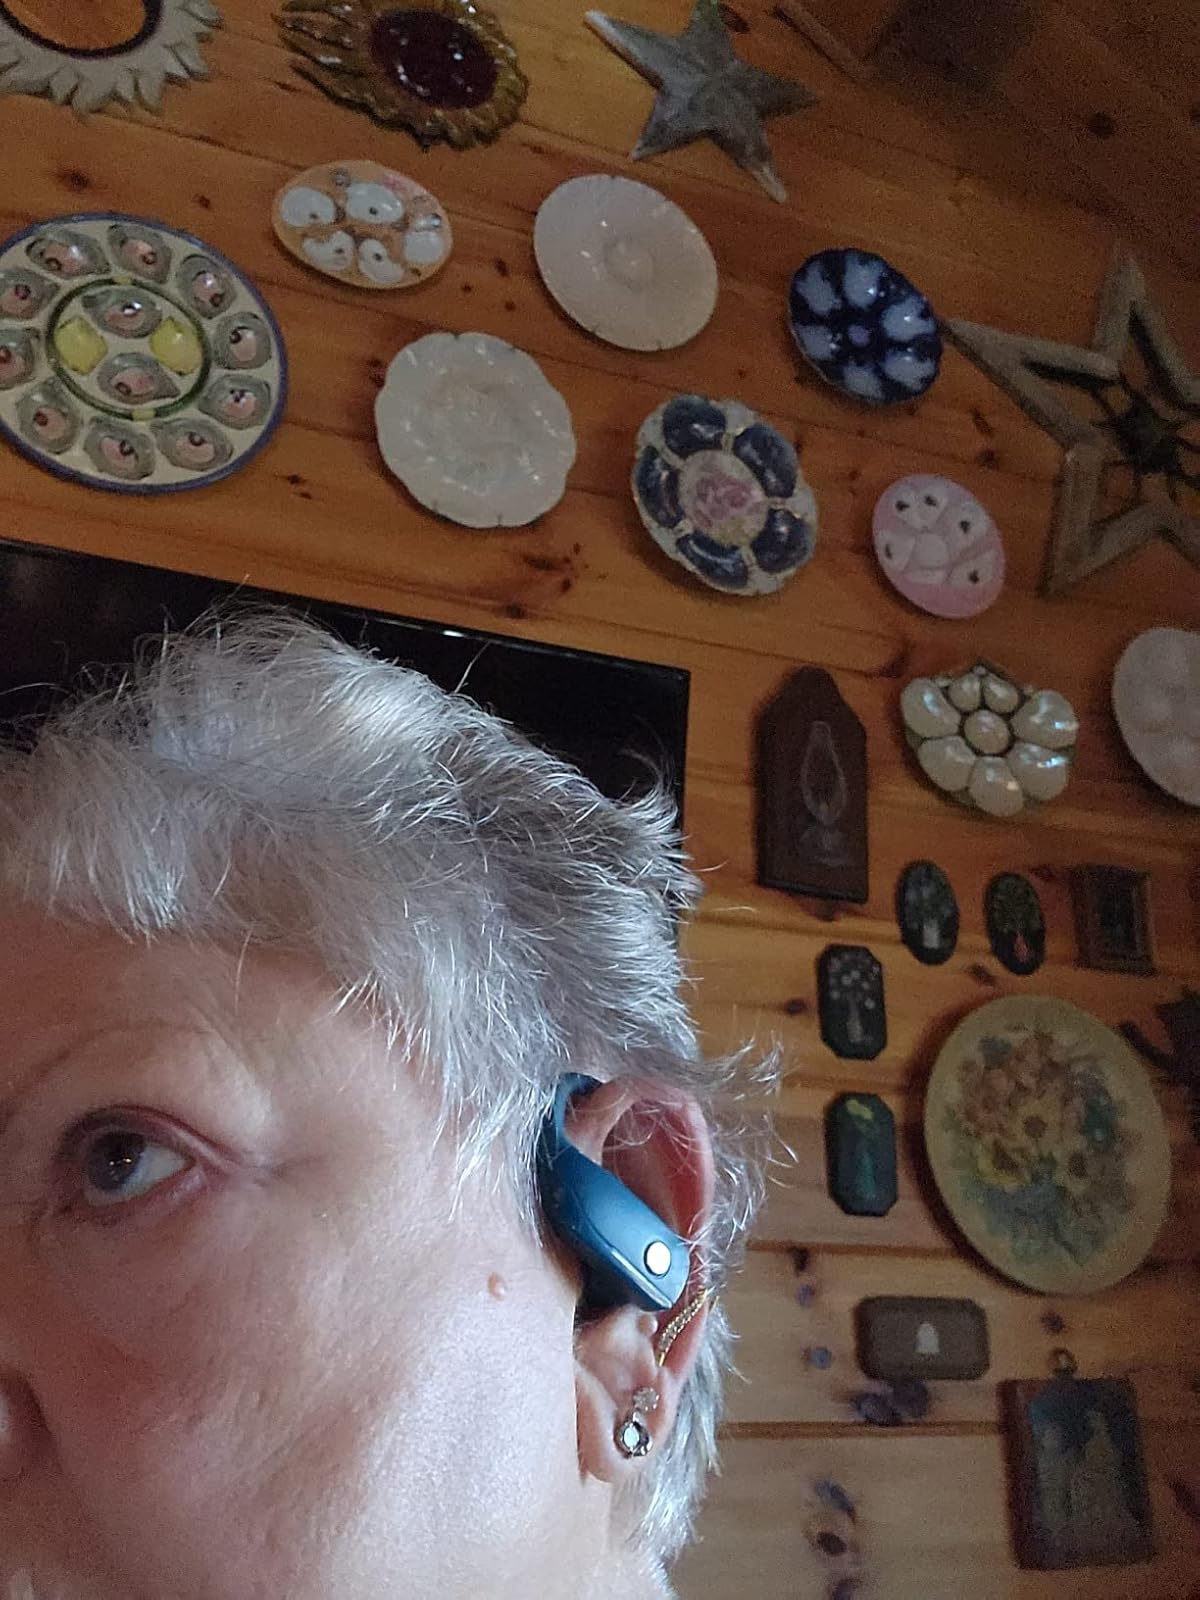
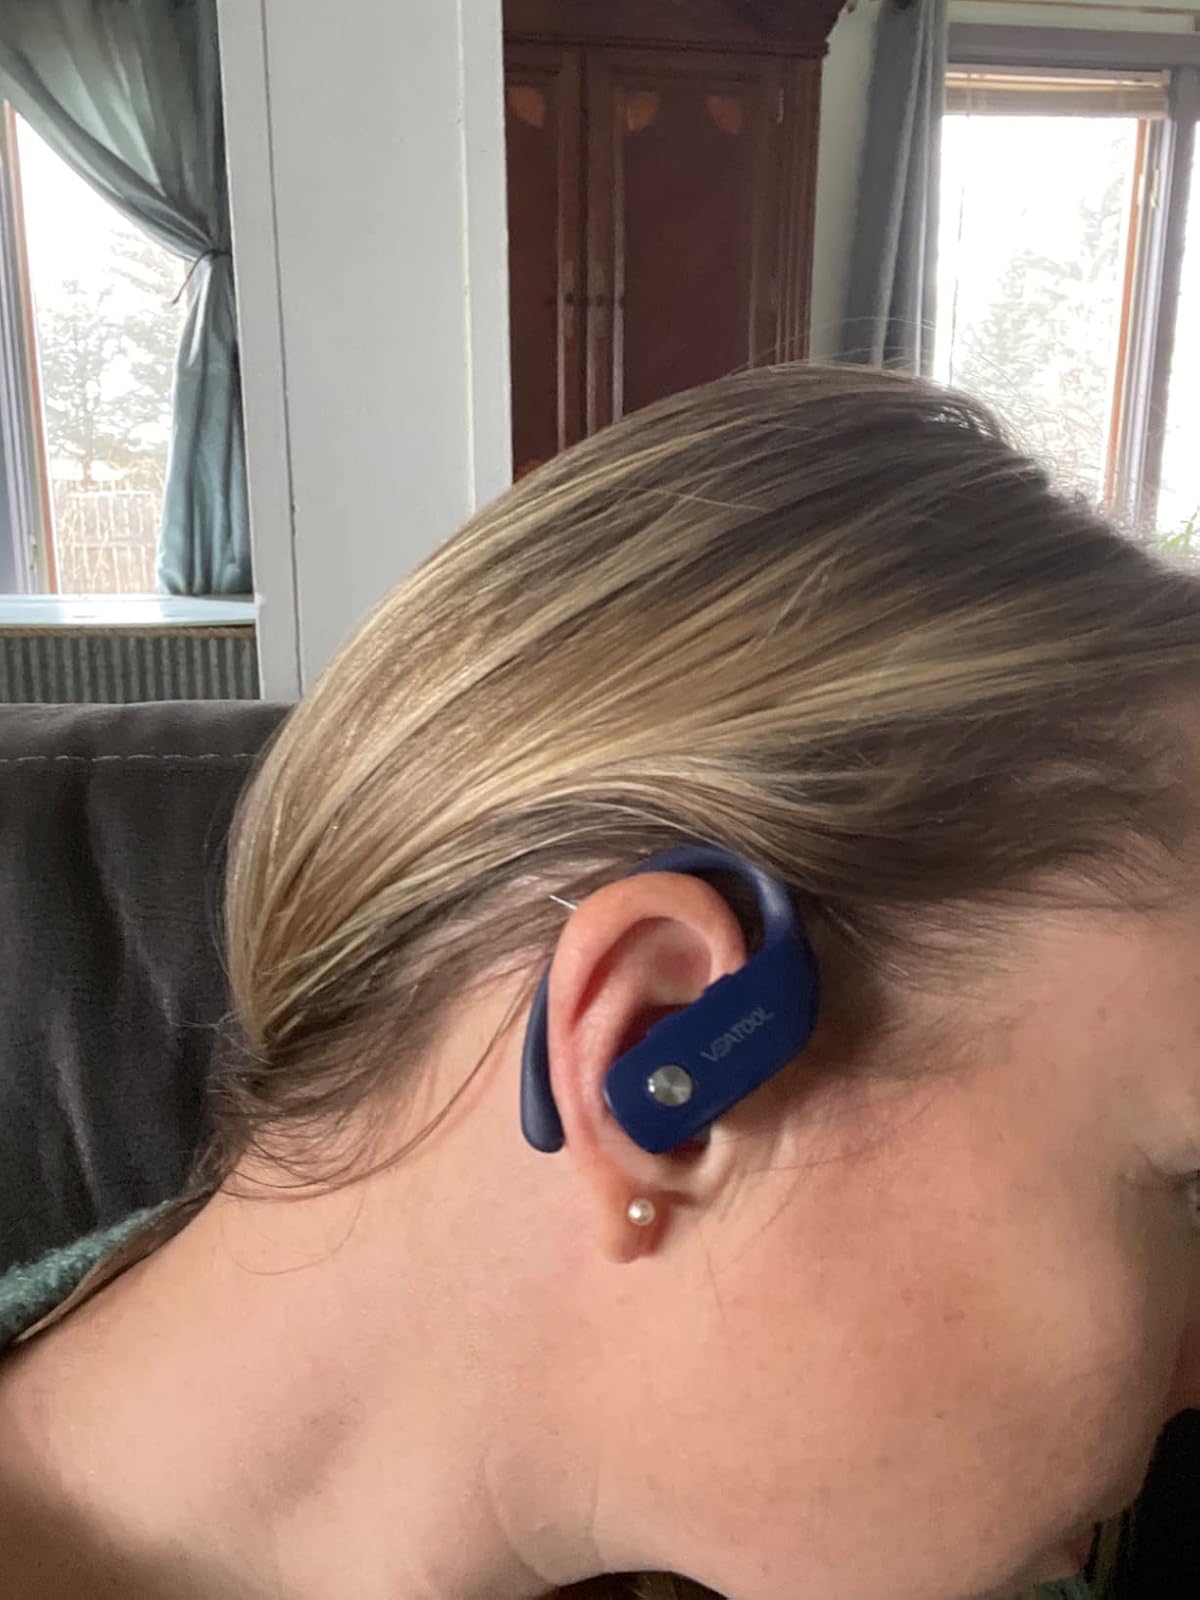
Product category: earbuds
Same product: no